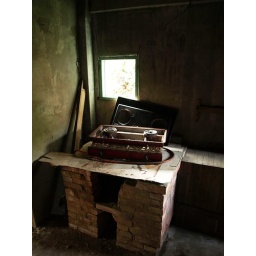
Old brick oven, with a more &amp;quot;modern&amp;quot; gas stove in this abandoned old house on the coast, Taiwan.